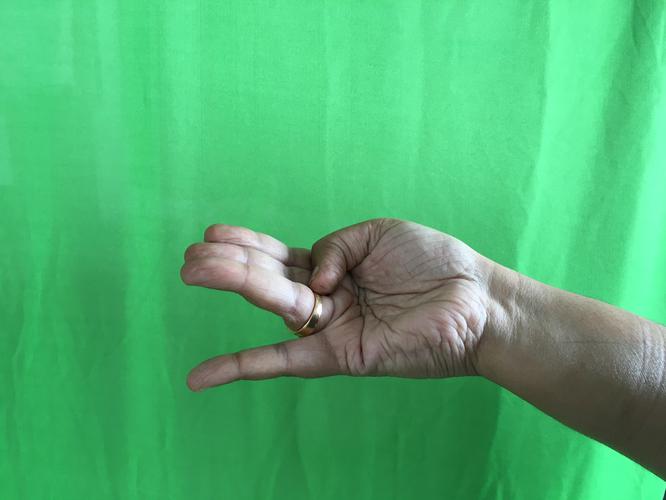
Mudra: Chaturam
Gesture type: single_hand